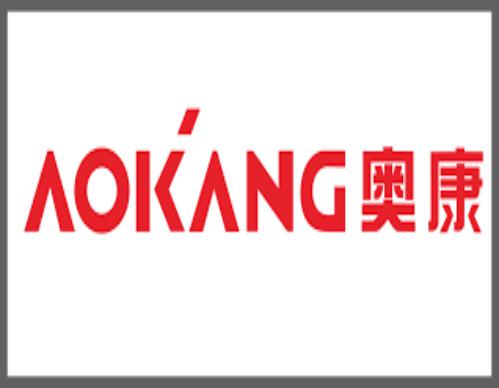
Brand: AOKANG
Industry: Clothes